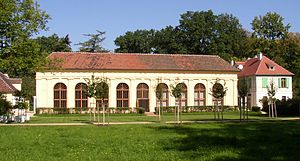
Luisium / Parkanlægget
Orangeriet i Luisiumparken
Luisium er navnet på et slot og et parkanlæg øst for centrum af byen Dessau-Rosslau i den tyske delstat Sachsen-Anhalt. Anlægget er en del af Dessau-Wörlitz kulturlandskab som siden 2000 har været på UNESCOs liste over verdens kulturarv.